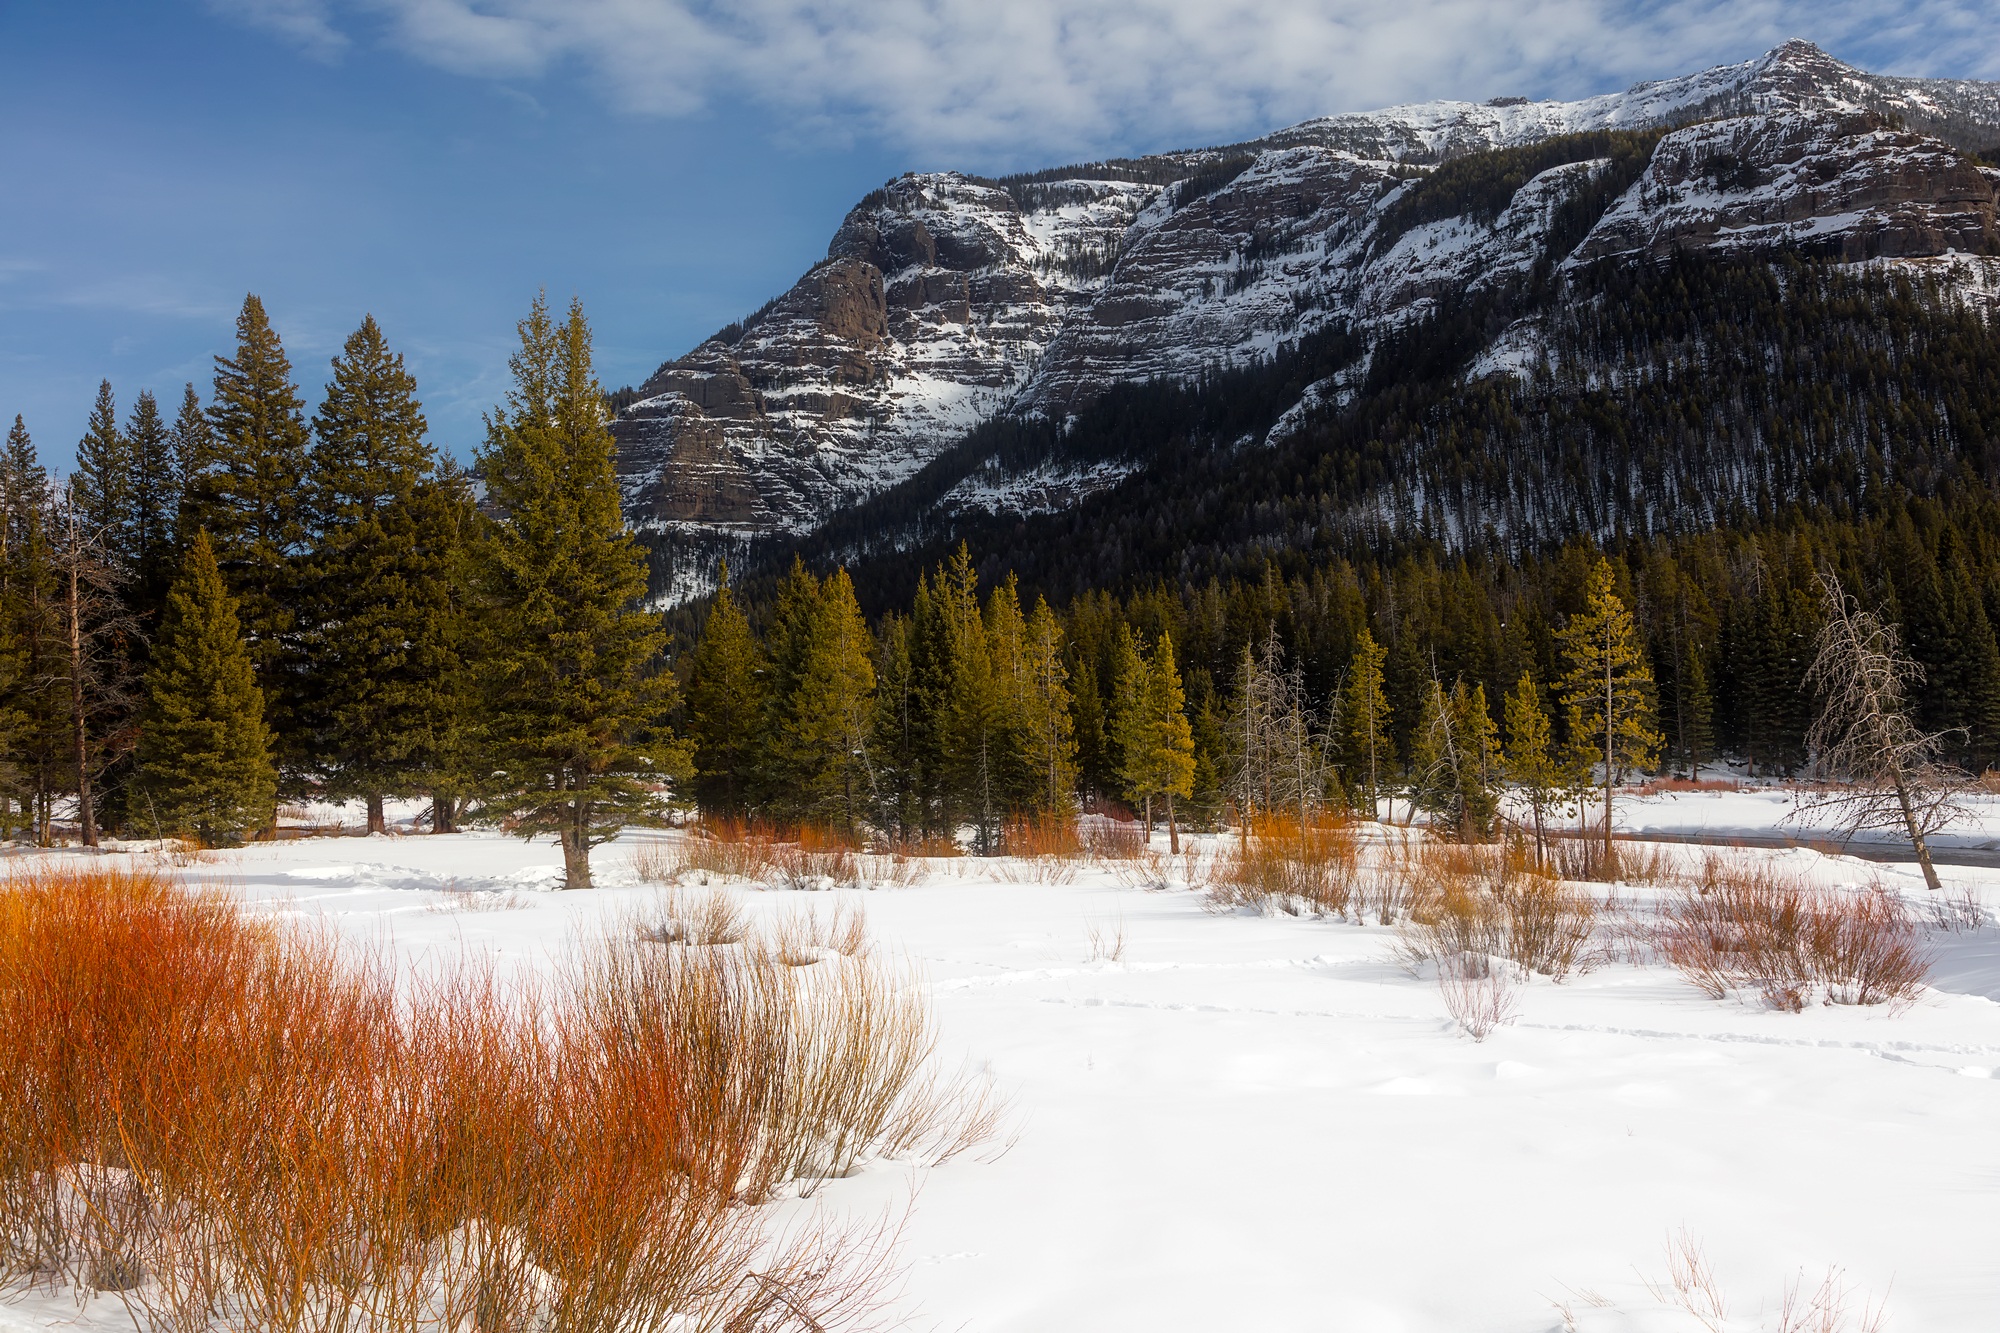
landscape, tree, nature, forest, wilderness, mountain, snow, winter, field, meadow, countryside, lake, valley, mountain range, country, travel, ice, rural, scenic, weather, tourism, national park, season, ridge, yellowstone, trees, outdoors, woods, mountains, mountainous landforms